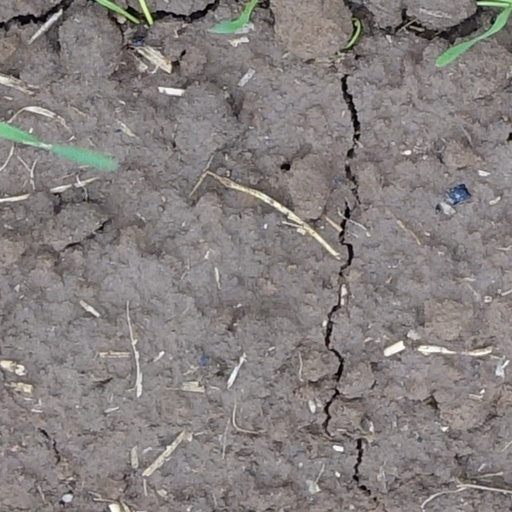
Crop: wheat